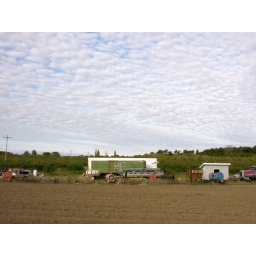
truck trailers in a field